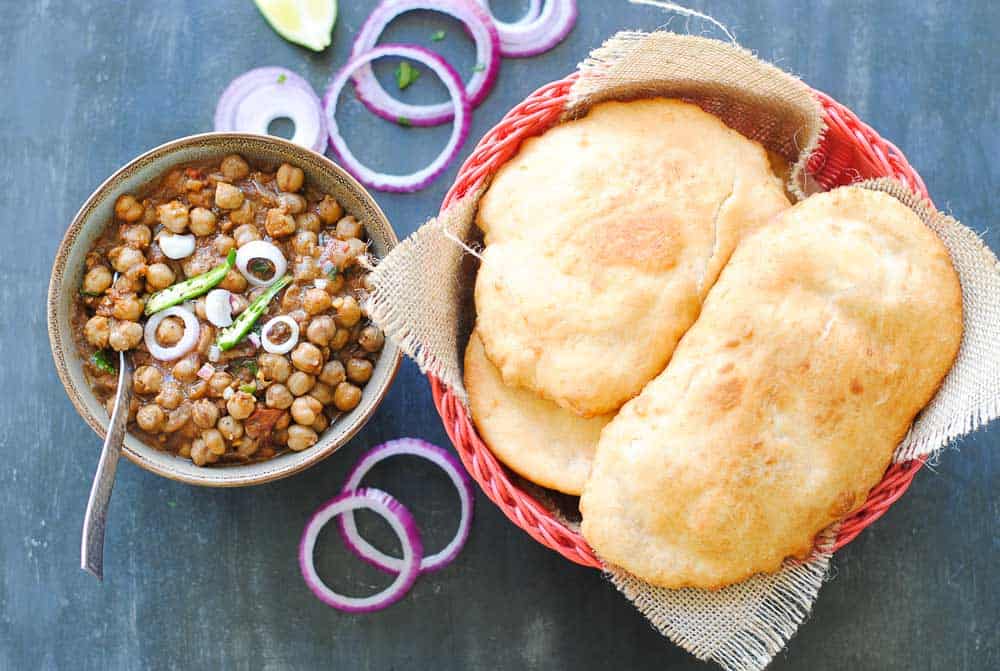
Dish: chole_bhature